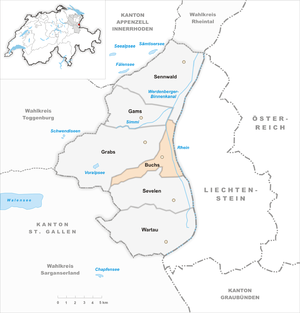
Buchs est une ville et une commune suisse du canton de Saint-Gall, le chef-lieu de la circonscription électorale de Werdenberg.